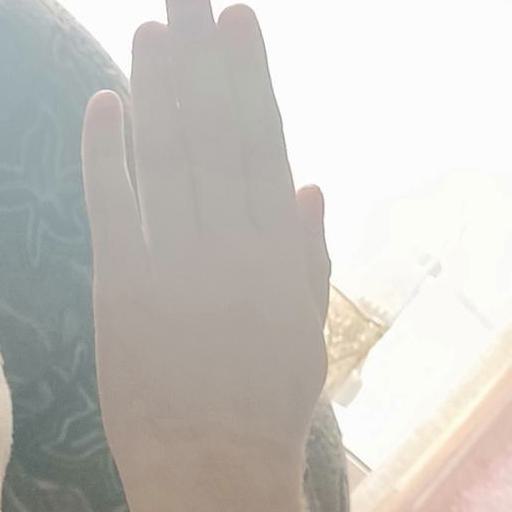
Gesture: stop_inverted